Jack Prelutsky

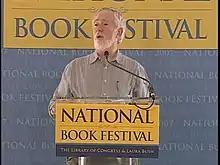
at the Library of Congress in 2007

Jack Prelutsky (born September 8, 1940) is an American writer of children's poetry who has published over 50 poetry collections. He served as the first U.S. Children's Poet Laureate (now called the Young People's Poet Laureate) from 2006 to 2008 when the Poetry Foundation established the award.